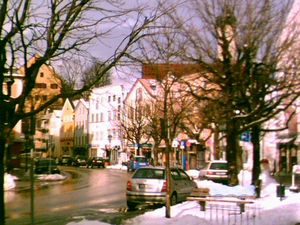
Bad Aibling est une ville de Bavière, en Allemagne. La rivière Mangfall la traverse et c'est le lieu d'un important spa de santé. Elle compte 19 100 habitants, se trouve 498 mètres au-dessus du niveau de la mer et s'étend sur 41,40 km².